Cloaca

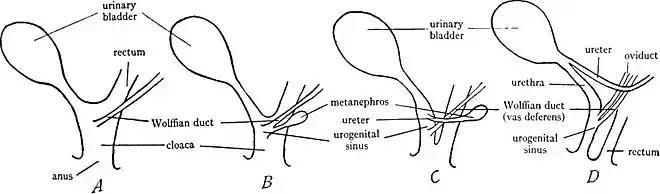
Diagrams to illustrate the changes in the cloaca in mammals during development. A, early embryonic stage, showing the cloaca receiving the urinary bladder, the rectum, and the Wolffian duct, as in non-therian vertebrates. B, later stage, showing the beginning of the fold which divides the cloaca into a ventral urogenital sinus which receives the urinary bladder, Wolffian ducts, and ureters, and into a dorsal part which receives the rectum. C, further progress of the fold, dividing the cloaca into urogenital sinus and rectum; the ureter has separated from the Wolffian duct and is shifting anteriorly. D, completion of the fold, showing complete separation of the cloaca into ventral urogenital sinus and dorsal rectum.

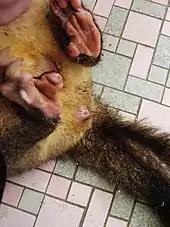
Cloacal opening in an Australian brushtail possum

In marsupials, the genital tract is separate from the anus, but a trace of the original cloaca does remain externally. This is one of the features of marsupials (and monotremes) that suggest their basal nature, as the amniotes from which mammals evolved had a cloaca, and probably so did the earliest mammals.